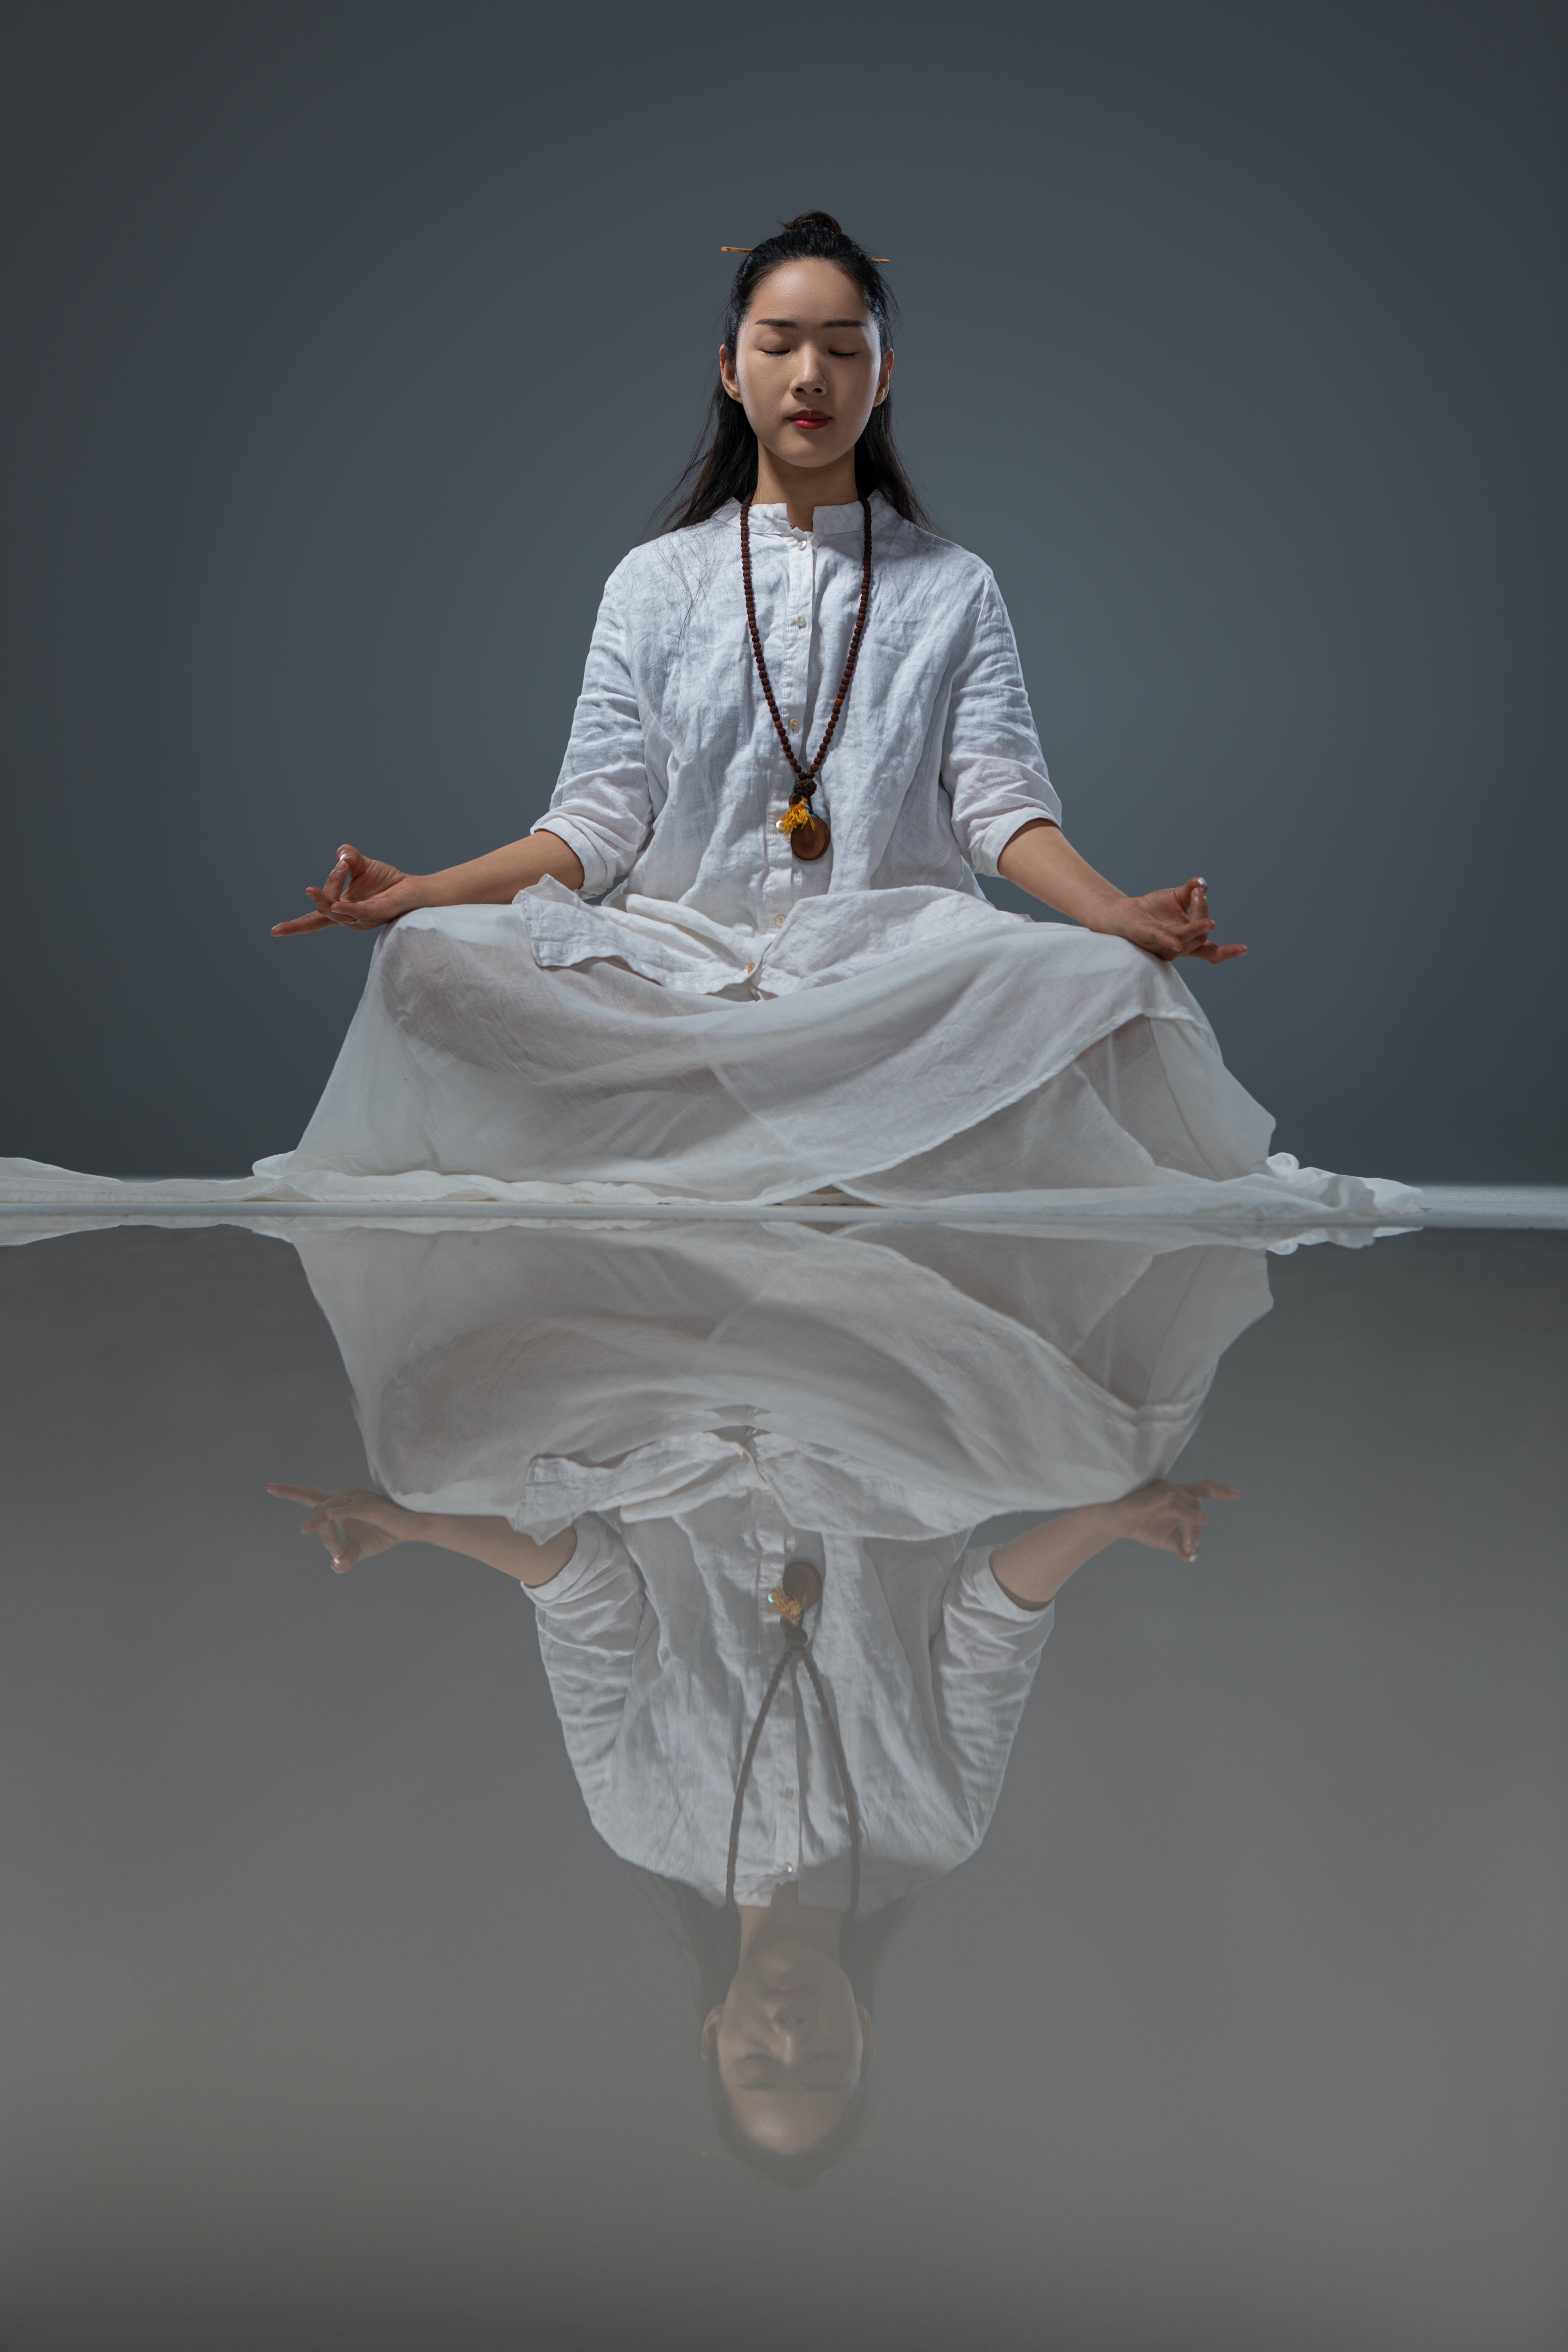
woman, hair, human body, neck, flash photography, sleeve, fashion design, art, fashion model, performing arts, event, entertainment, formal wear, costume design, silk, sitting, Transparent material, darkness, peach, reflection, public event, haute couture, symmetry, visual arts, photo shoot, performance art